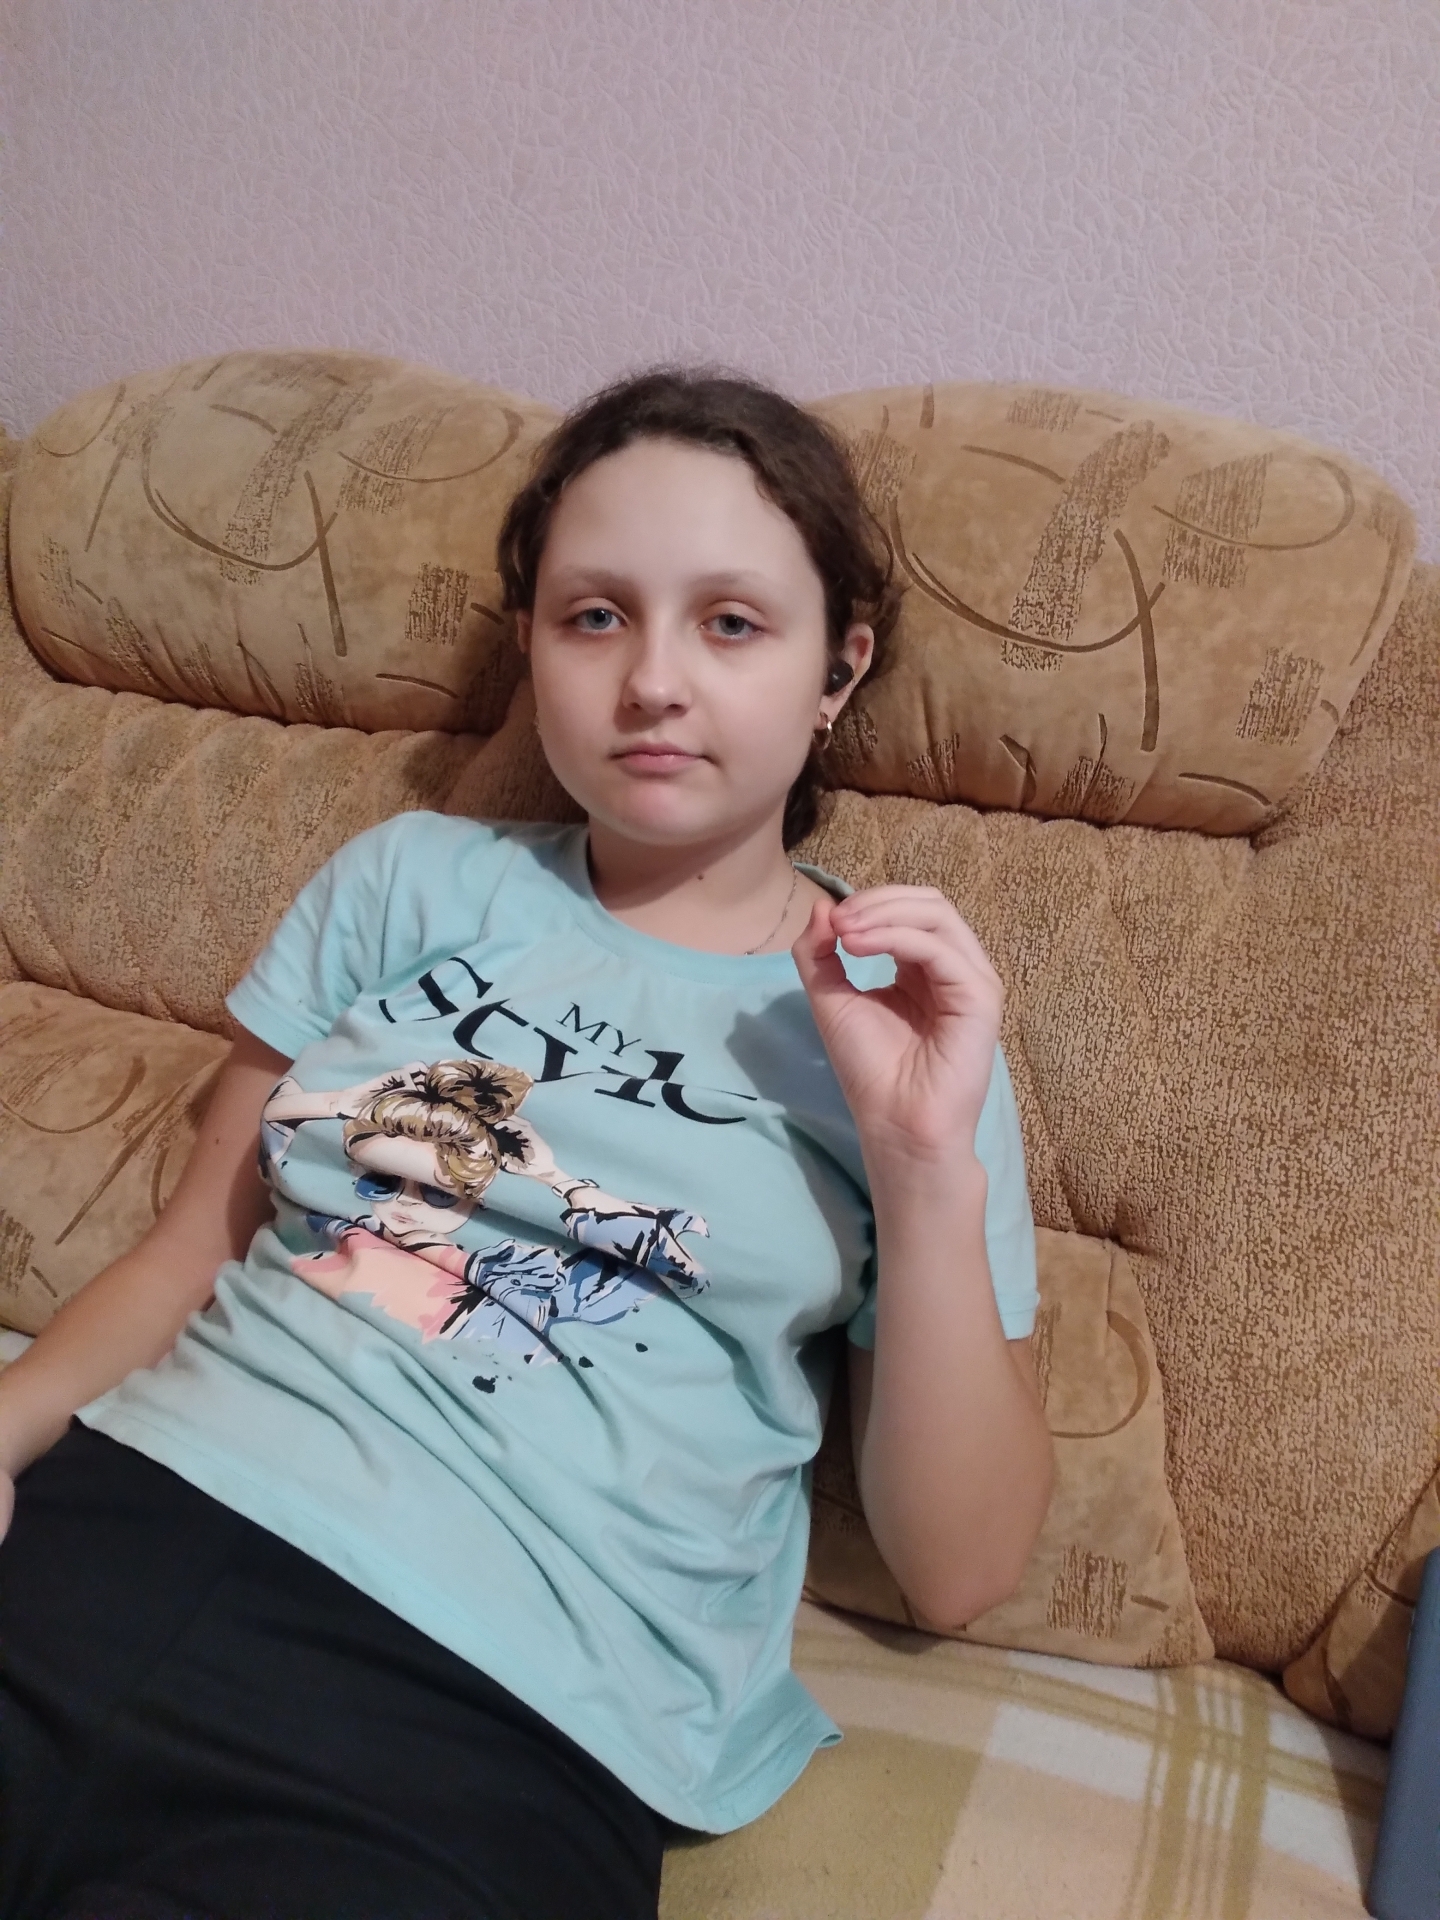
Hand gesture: grip